Jekyll & Hyde Club

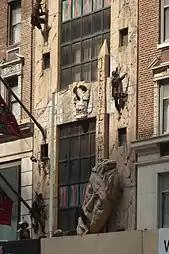

The Jekyll & Hyde Pub opened in 1991 on 91 Seventh Avenue South in Greenwich Village. It is one floor tall. It was the only remaining location until June 2022 when it closed.